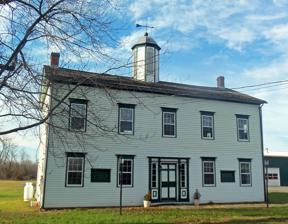
Building: Clermont Academy
Country: United States of America
Year built: 1834
United States historic place Clermont Academy U.S. National Register of Historic Places U.S. Historic district Contributing property East elevation, 2012 Show map of New York Show map of the United States Location US 9, Clermont, New York Coordinates 42°5′12″N 73°49′34″W / 42.08667°N 73.82611°W / 42.08667; -73.82611 Area less than one acre Built 1834 Architect Stoats, Philip S. Architectural style Federal MPS Clermont MRA NRHP reference No. 83003931 Added to NRHP October 7, 1983 Clermont Academy is a historic school building located at Clermont in Columbia County, New York .  It was built in 1834 and is a two-story, five bay frame building in the Federal style.  It features a gable roof with centrally located octagonal cupola .  It originally functioned as a private secondary school, but became a public school and community center in 1855. It was added to the National Register of Historic Places in 1983. It is located within the Clermont Civic Historic District , established in 2003. References